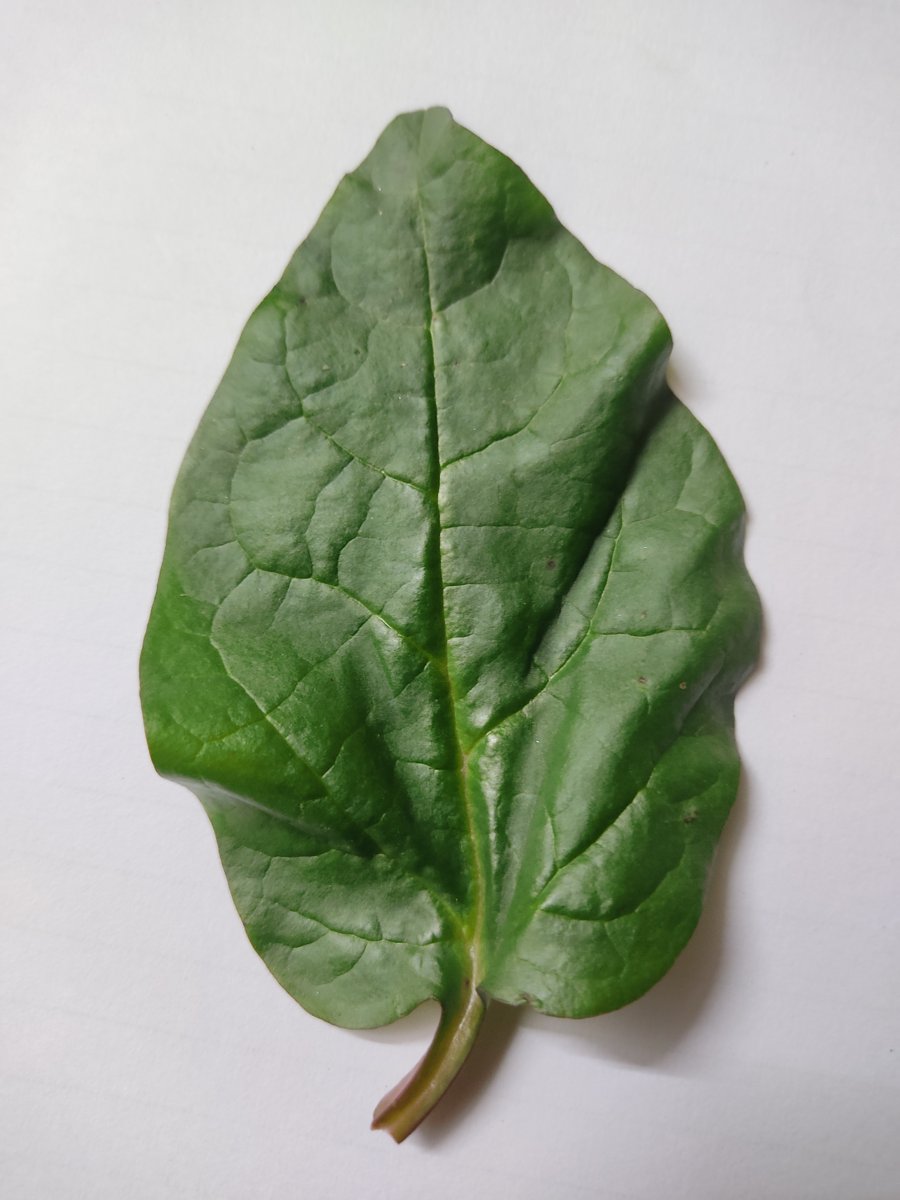
Label: Healthy-Leaf